Karabiner 98k

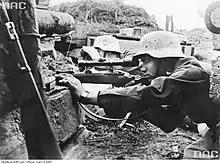
German sniper team with Mauser Karabiner 98k rifle fitted with a Dialytan RH36 4×32 telescopic sight in position among the rubble on the Eastern Front

In 1942, an attachable rifle grenade launcher called the "Gewehrgranatengerät" or "Schiessbecher" ("shooting cup") was introduced that was developed based on rifle grenade launcher models designed during World War I. The 30 mm "Schiessbecher" cup-type rifle grenade launcher could be mounted on any Karabiner 98k and was intended to replace all previous rifle grenade launcher models. The rifle grenade launcher could be used against infantry, fortifications and light armored vehicles up to a range of 280 m (306 yd). For these differing tasks, several specialized grenades with accompanying special propelling cartridges were developed for the 1,450,113 produced "Schiessbecher" rifle grenade launchers. The rifle grenade-propelling cartridges fired a wooden projectile through the barrel to the rifle grenade that, upon impact, automatically primed the rifle grenade. The "Schiessbecher" could be mounted on the Karabiner 98a, G98/40, StG 44 and FG 42.